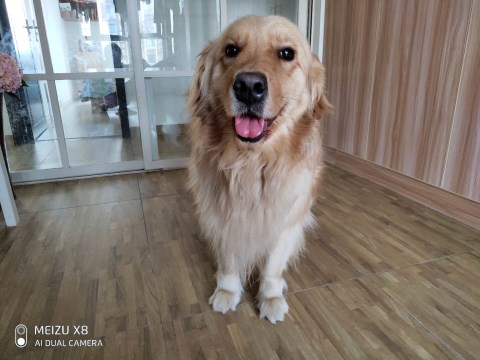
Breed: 5355-n000126-golden_retriever